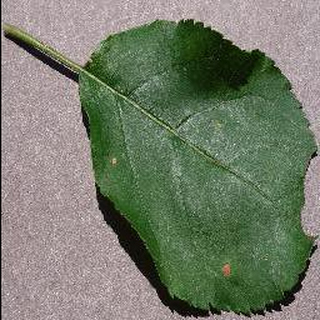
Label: apple_black_rot